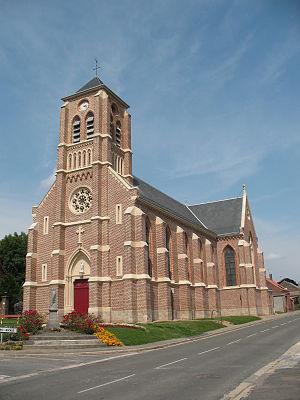
De style néo-gothique, l'église a été construite en 1862. La flèche du clocher a été remplacée en 1968 par une couverture plus courte.
L'église Saint-Éloi de Rainneville est située sur le territoire de la commune de Rainneville, dans le département de la Somme, au nord d'Amiens.
Rainneville est une commune française située dans le département de la Somme, en région Hauts-de-France.